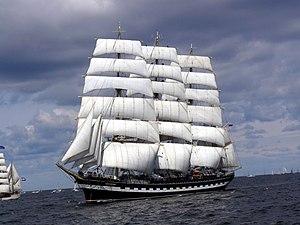
Les Flying P-Liners furent les grands voiliers de la compagnie maritime allemande Ferdinand Laeisz de Hambourg.